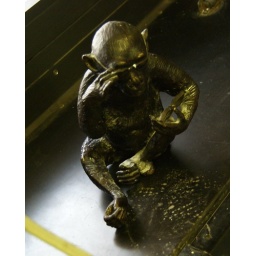
Creepy monkey found in the networking classroom